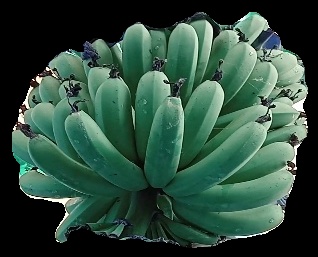
Variety: pachbale
Grade: grade1